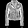
Label: Coat